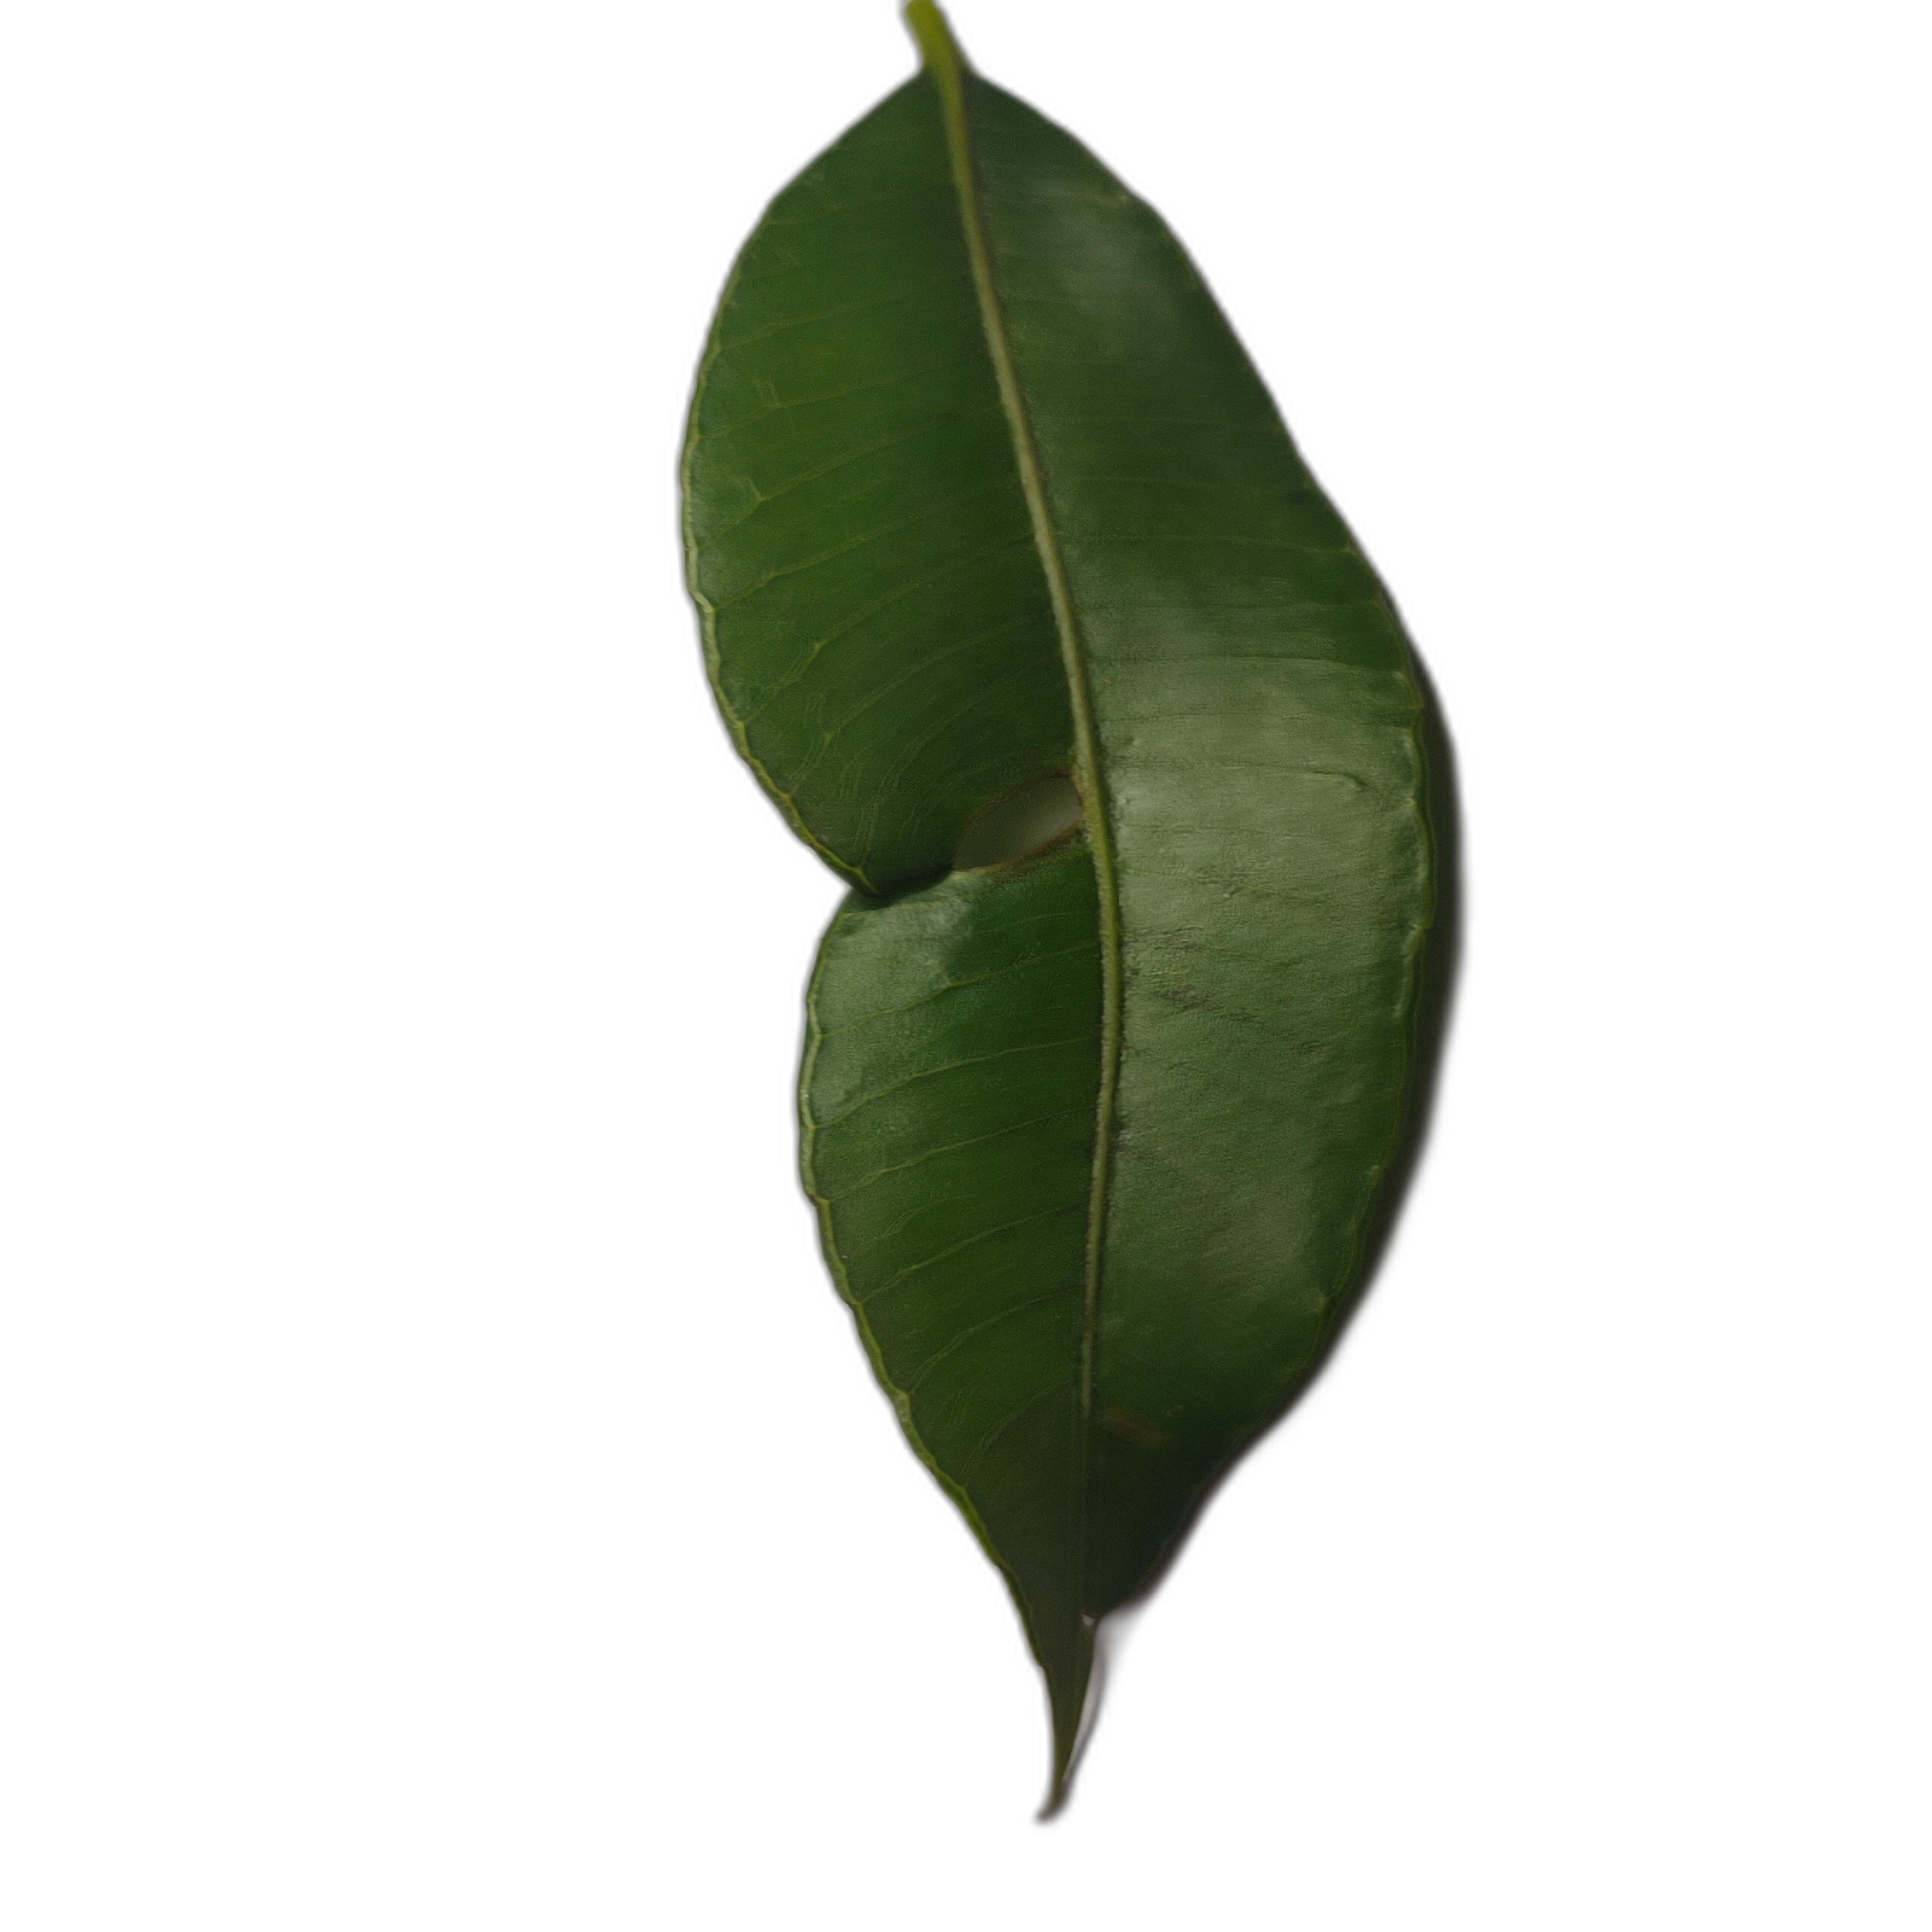
Label: healthy